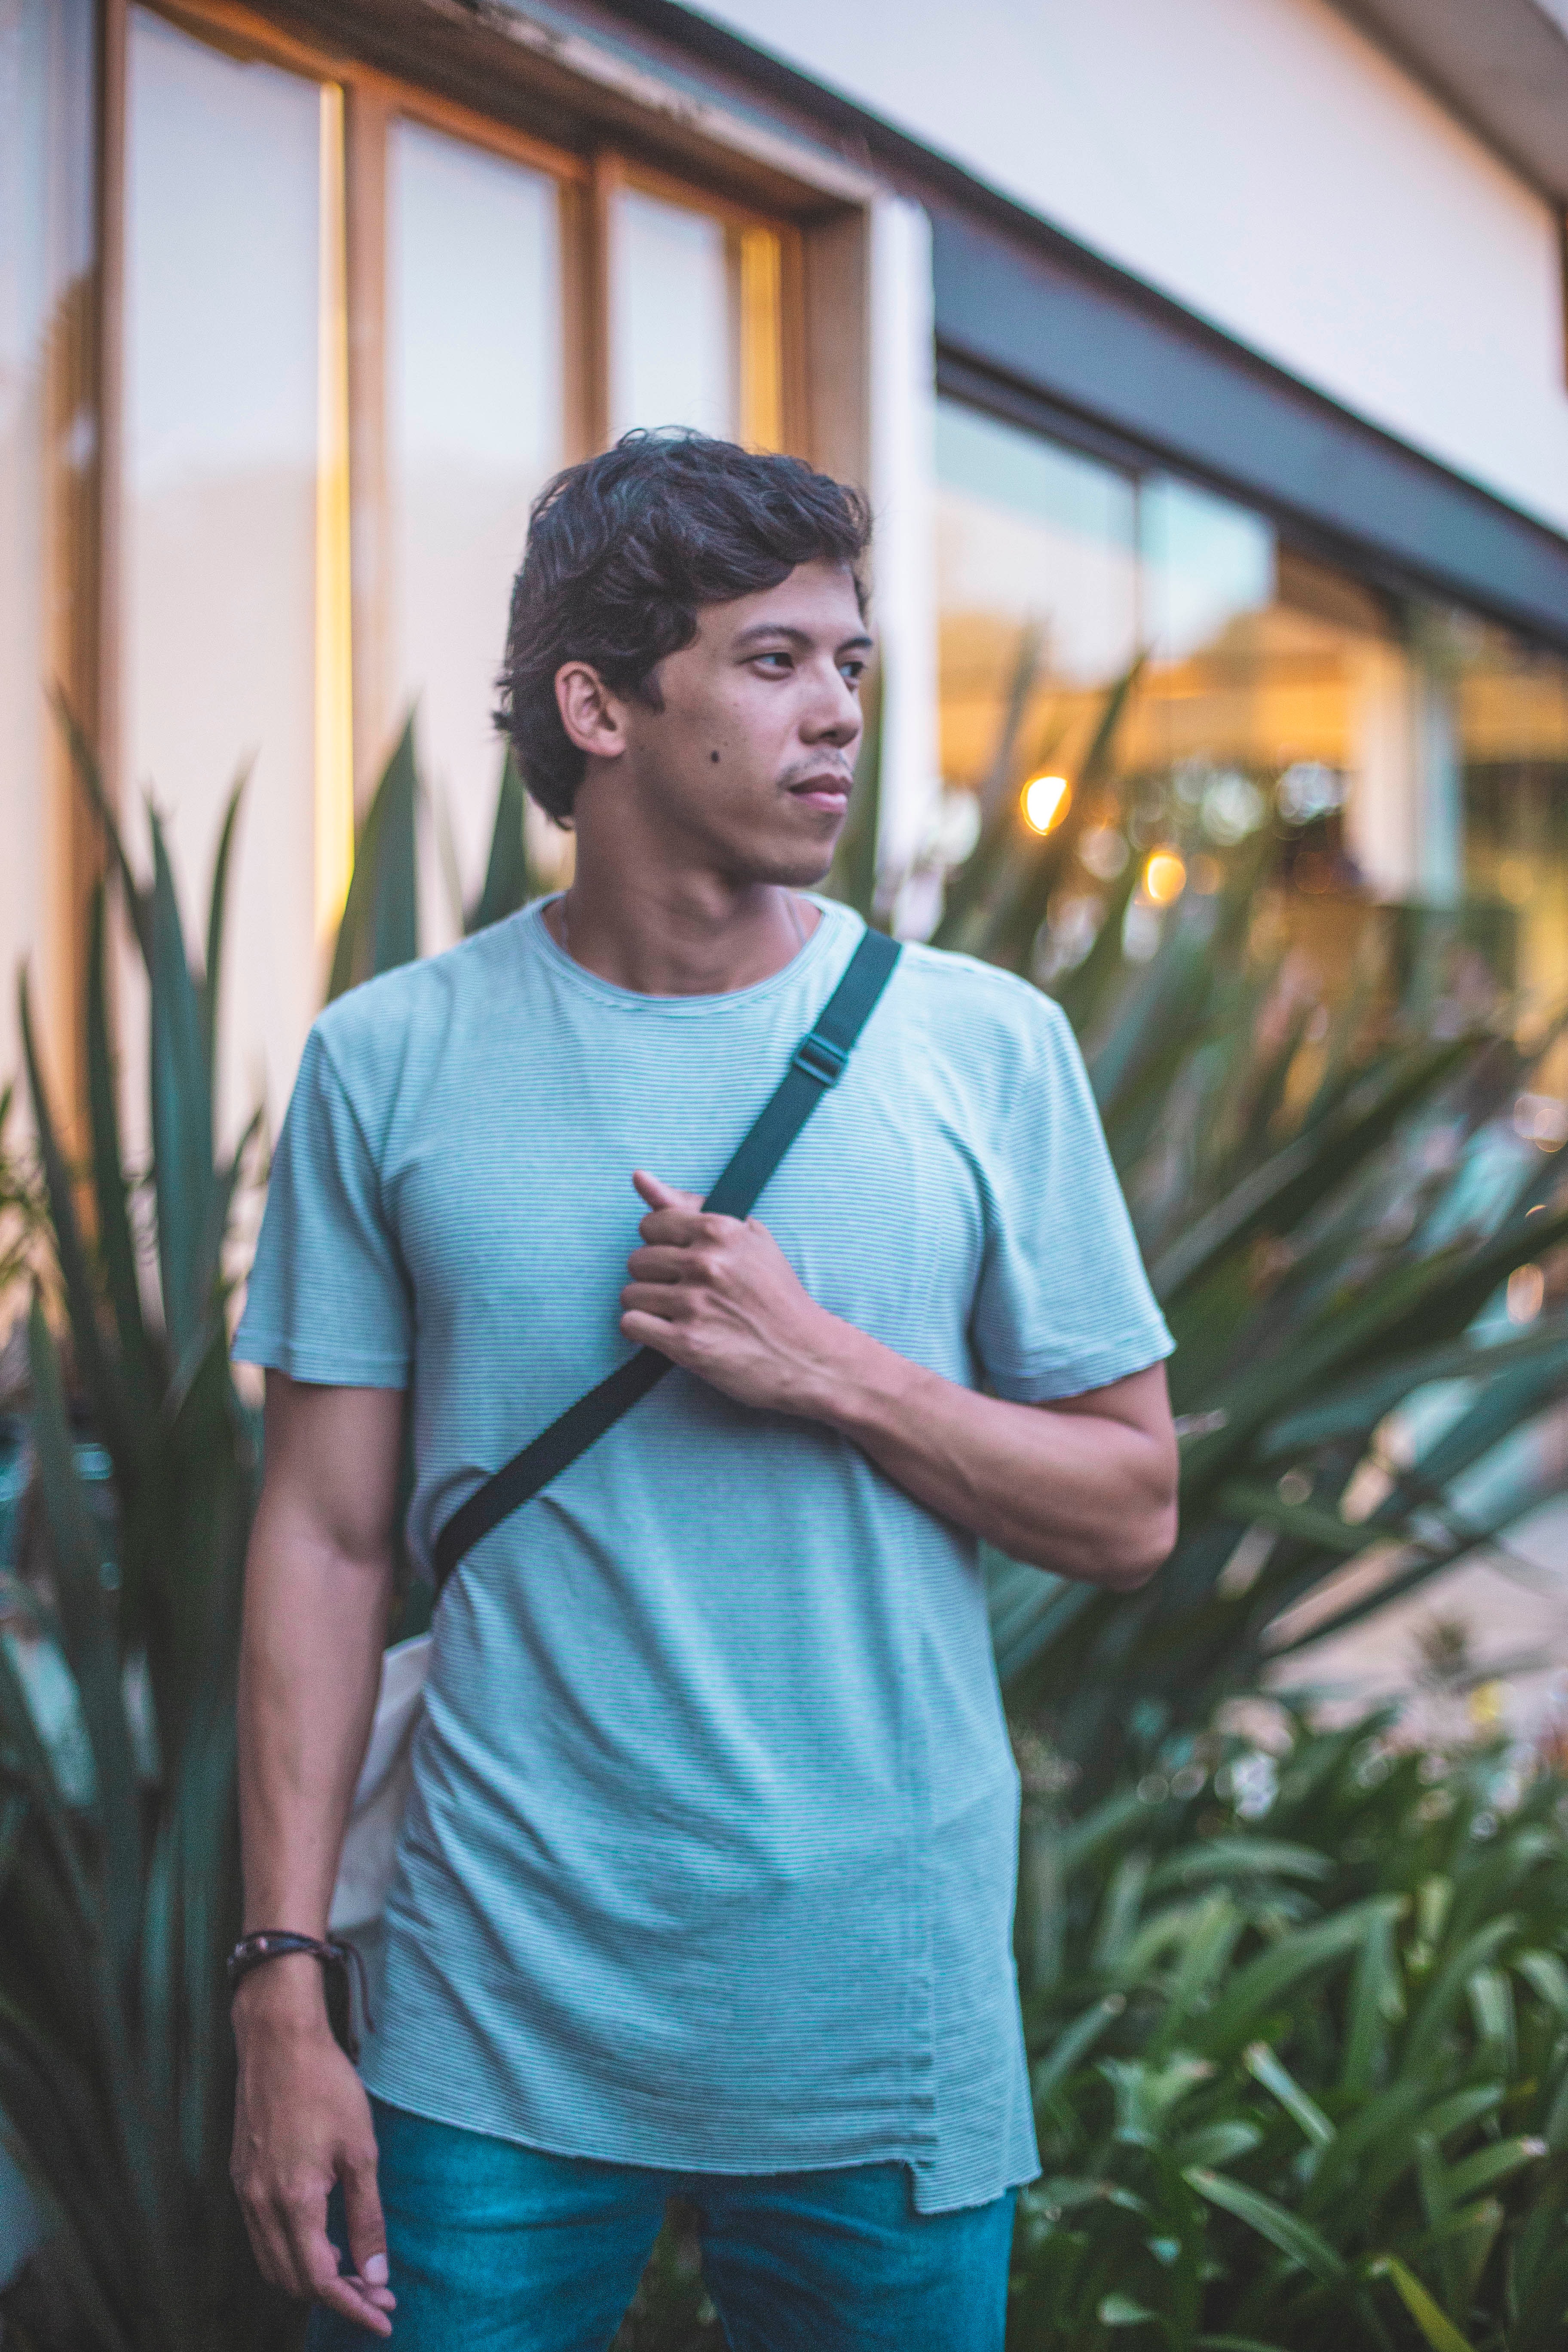
blue, photograph, green, turquoise, cool, snapshot, shoulder, smile, photography, t shirt, fun, neck, photo shoot, plant, portrait photography, top, happy, style